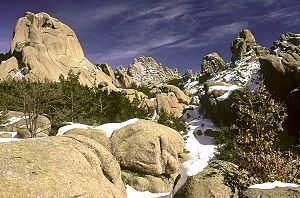
Guadarrama Nationalpark
Granitklipper i nationalparken.
Sierra de Guadarrama National Park er en nationalpark i Spanien, der omfatter næsten 34,000 hektar, den femte største af Spaniens nationalparker. Den ligger i Sierra de Guadarrama Guadarrama bjergkæden (Sistema Central), som omfatter nogle økologisk værdifulde områder, og ligger i Madridregionen og Castilla y León (provinserne Segovia and Ávila). Loven som godkendte og fastsatte reglerne for nationalparken, blev offentliggjort i BOE 26. juni 2013.